William Conroy Honors Center

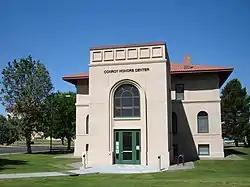
Photo of east entrance, added in 2001. Notable arched entranceway is on front facade instead.

The William Conroy Honors Center, at the New Mexico State University in Las Cruces, New Mexico is a historic building which is listed on the National Register of Historic Places. It was built in 1907 as a Young Men's Christian Association building. It was designed by architects Trost & Trost. It was listed on the National Register of Historic Places in 1989 with the seemingly-odd name of Air Science; it then served as the Air Science building for NMSU.